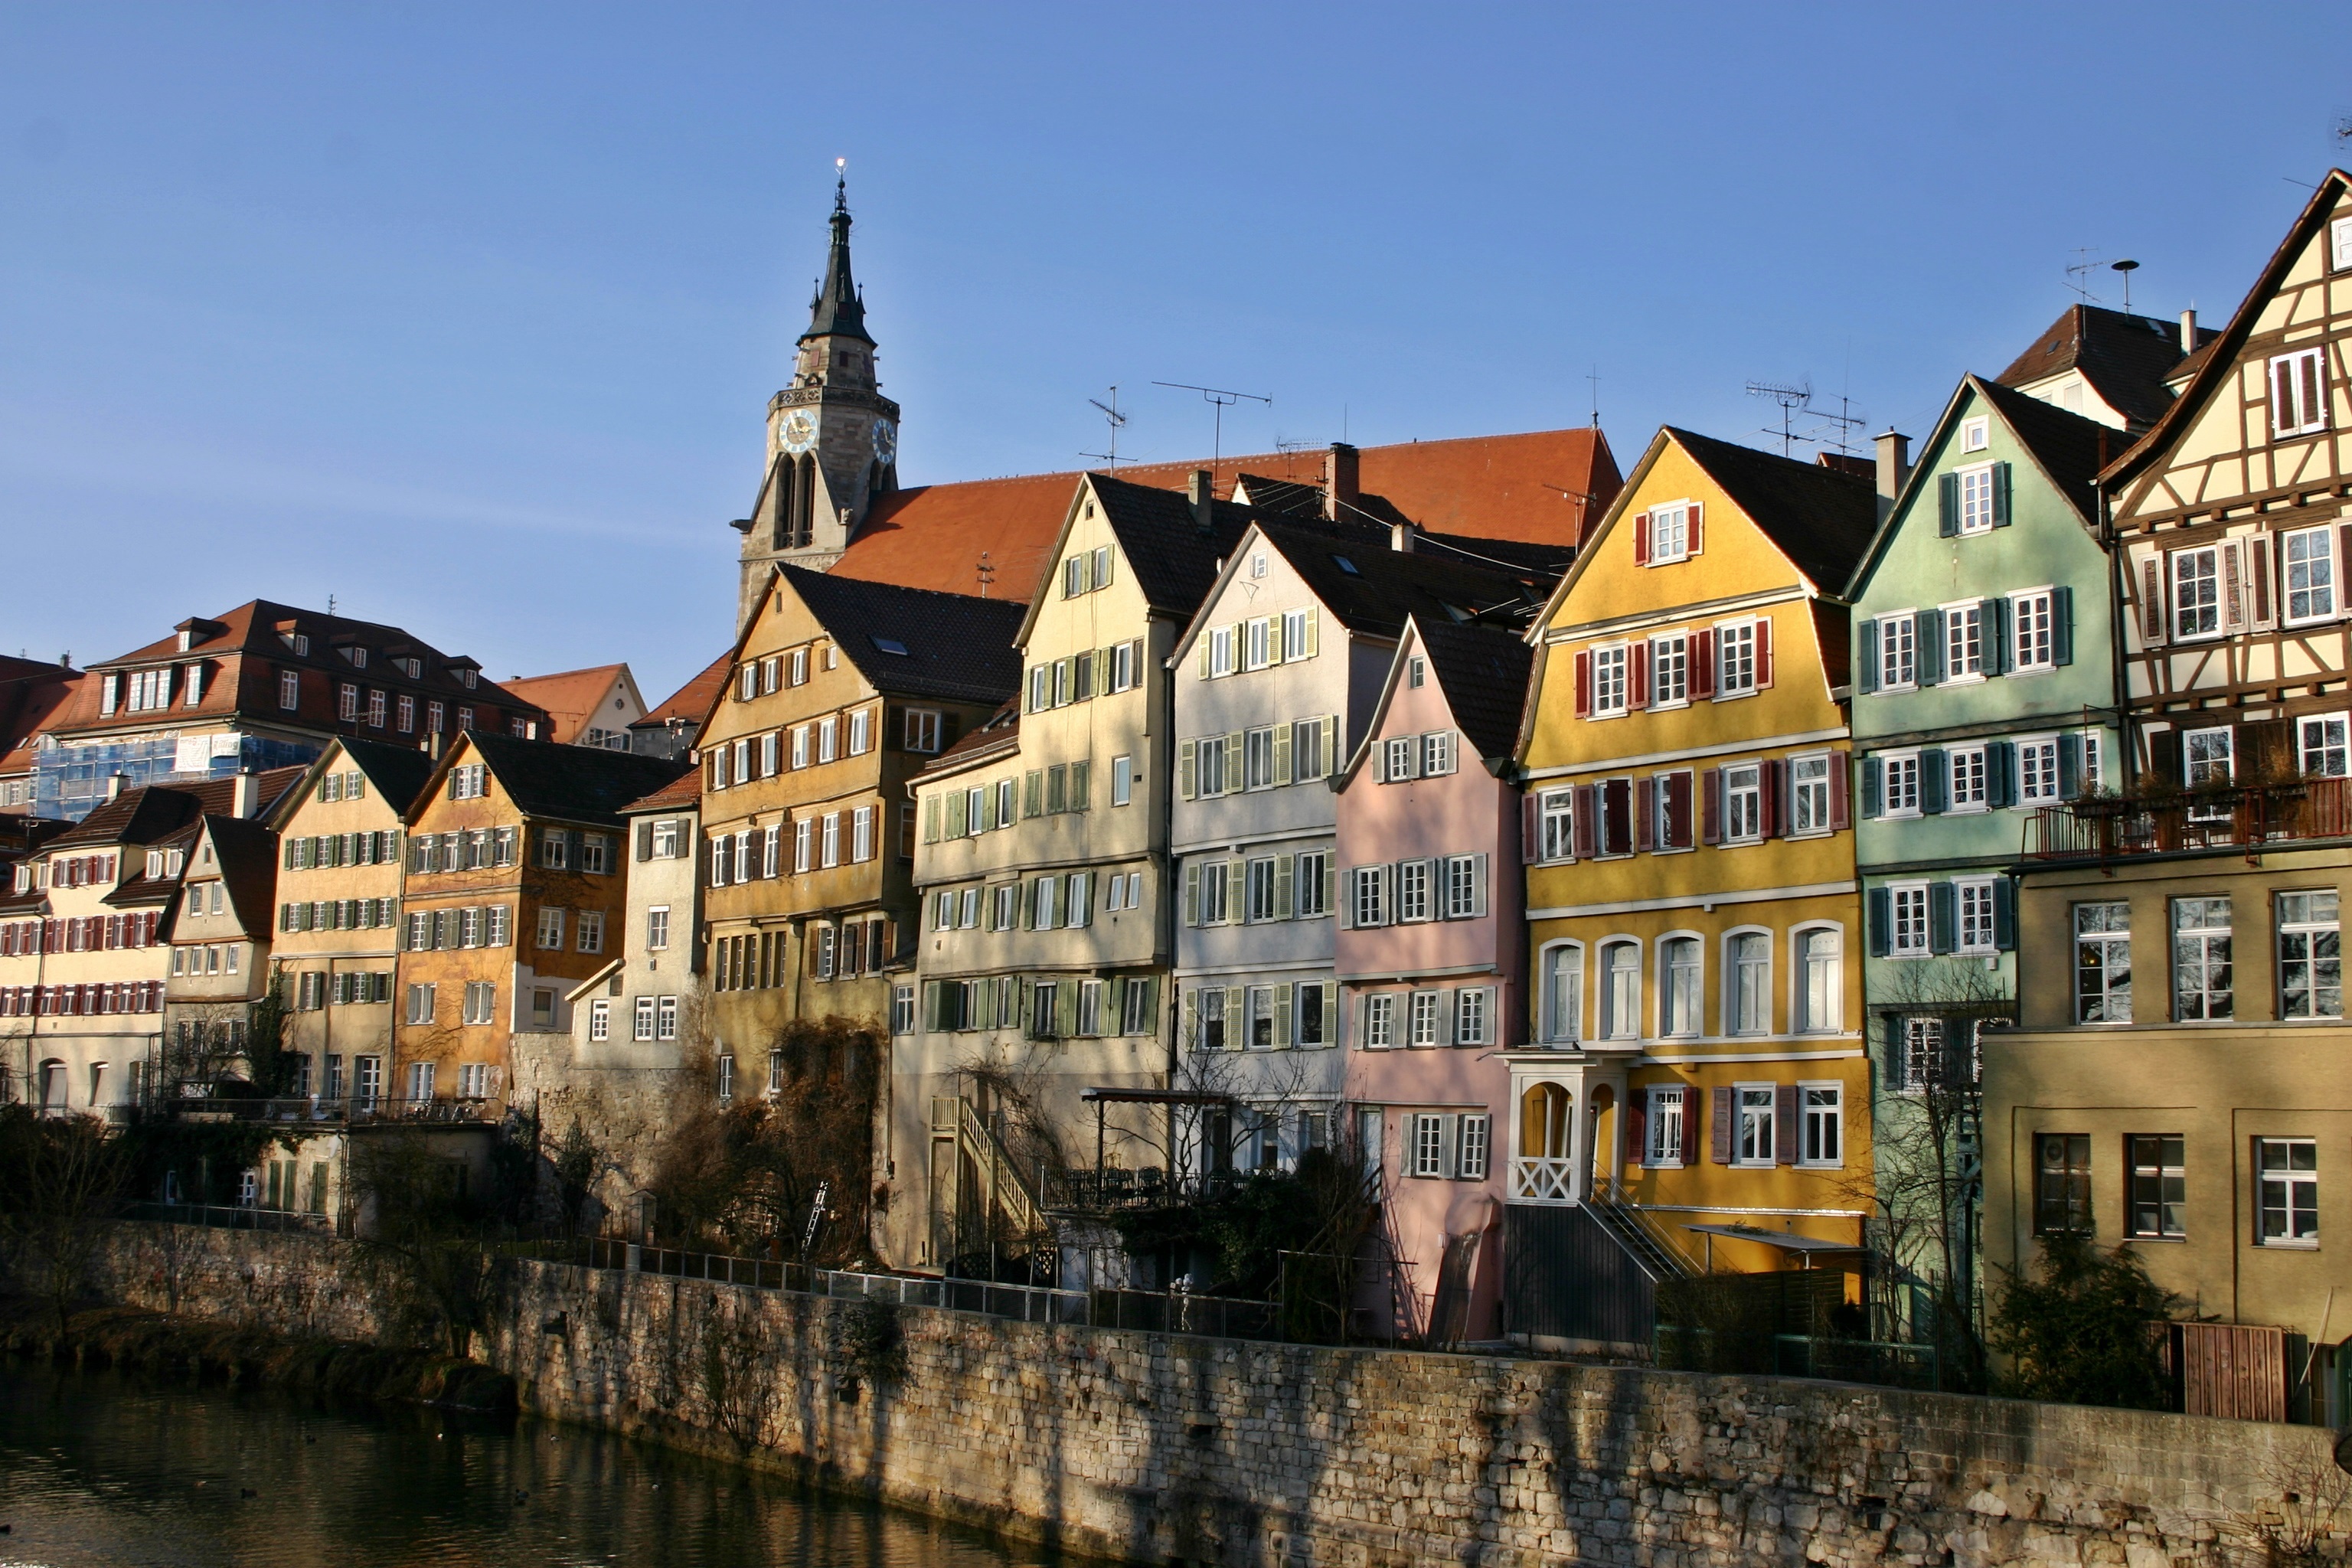
architecture, sky, town, old, city, river, canal, cityscape, panorama, travel, evening, tower, castle, landmark, church, colorful, tourism, waterway, old house, old town, homes, germany, waters, historically, neckar, collegiate church, fachwerkhaus, truss, southern germany, t bingen, neckar front, university city, baden wurttemberg, geographical feature, human settlement